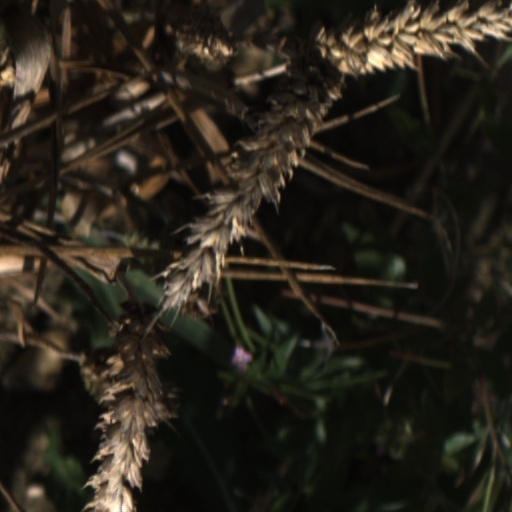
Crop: wheat